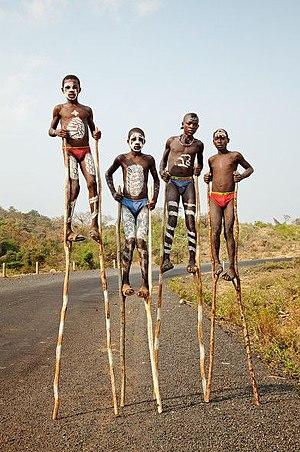
Cet article concerne la culture du Zimbabwe.